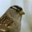
Label: bird